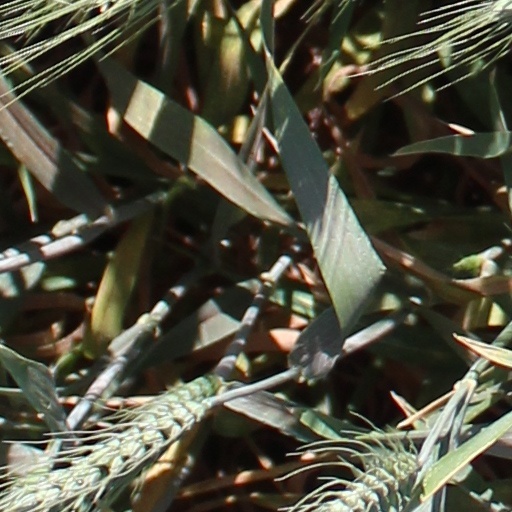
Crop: wheat